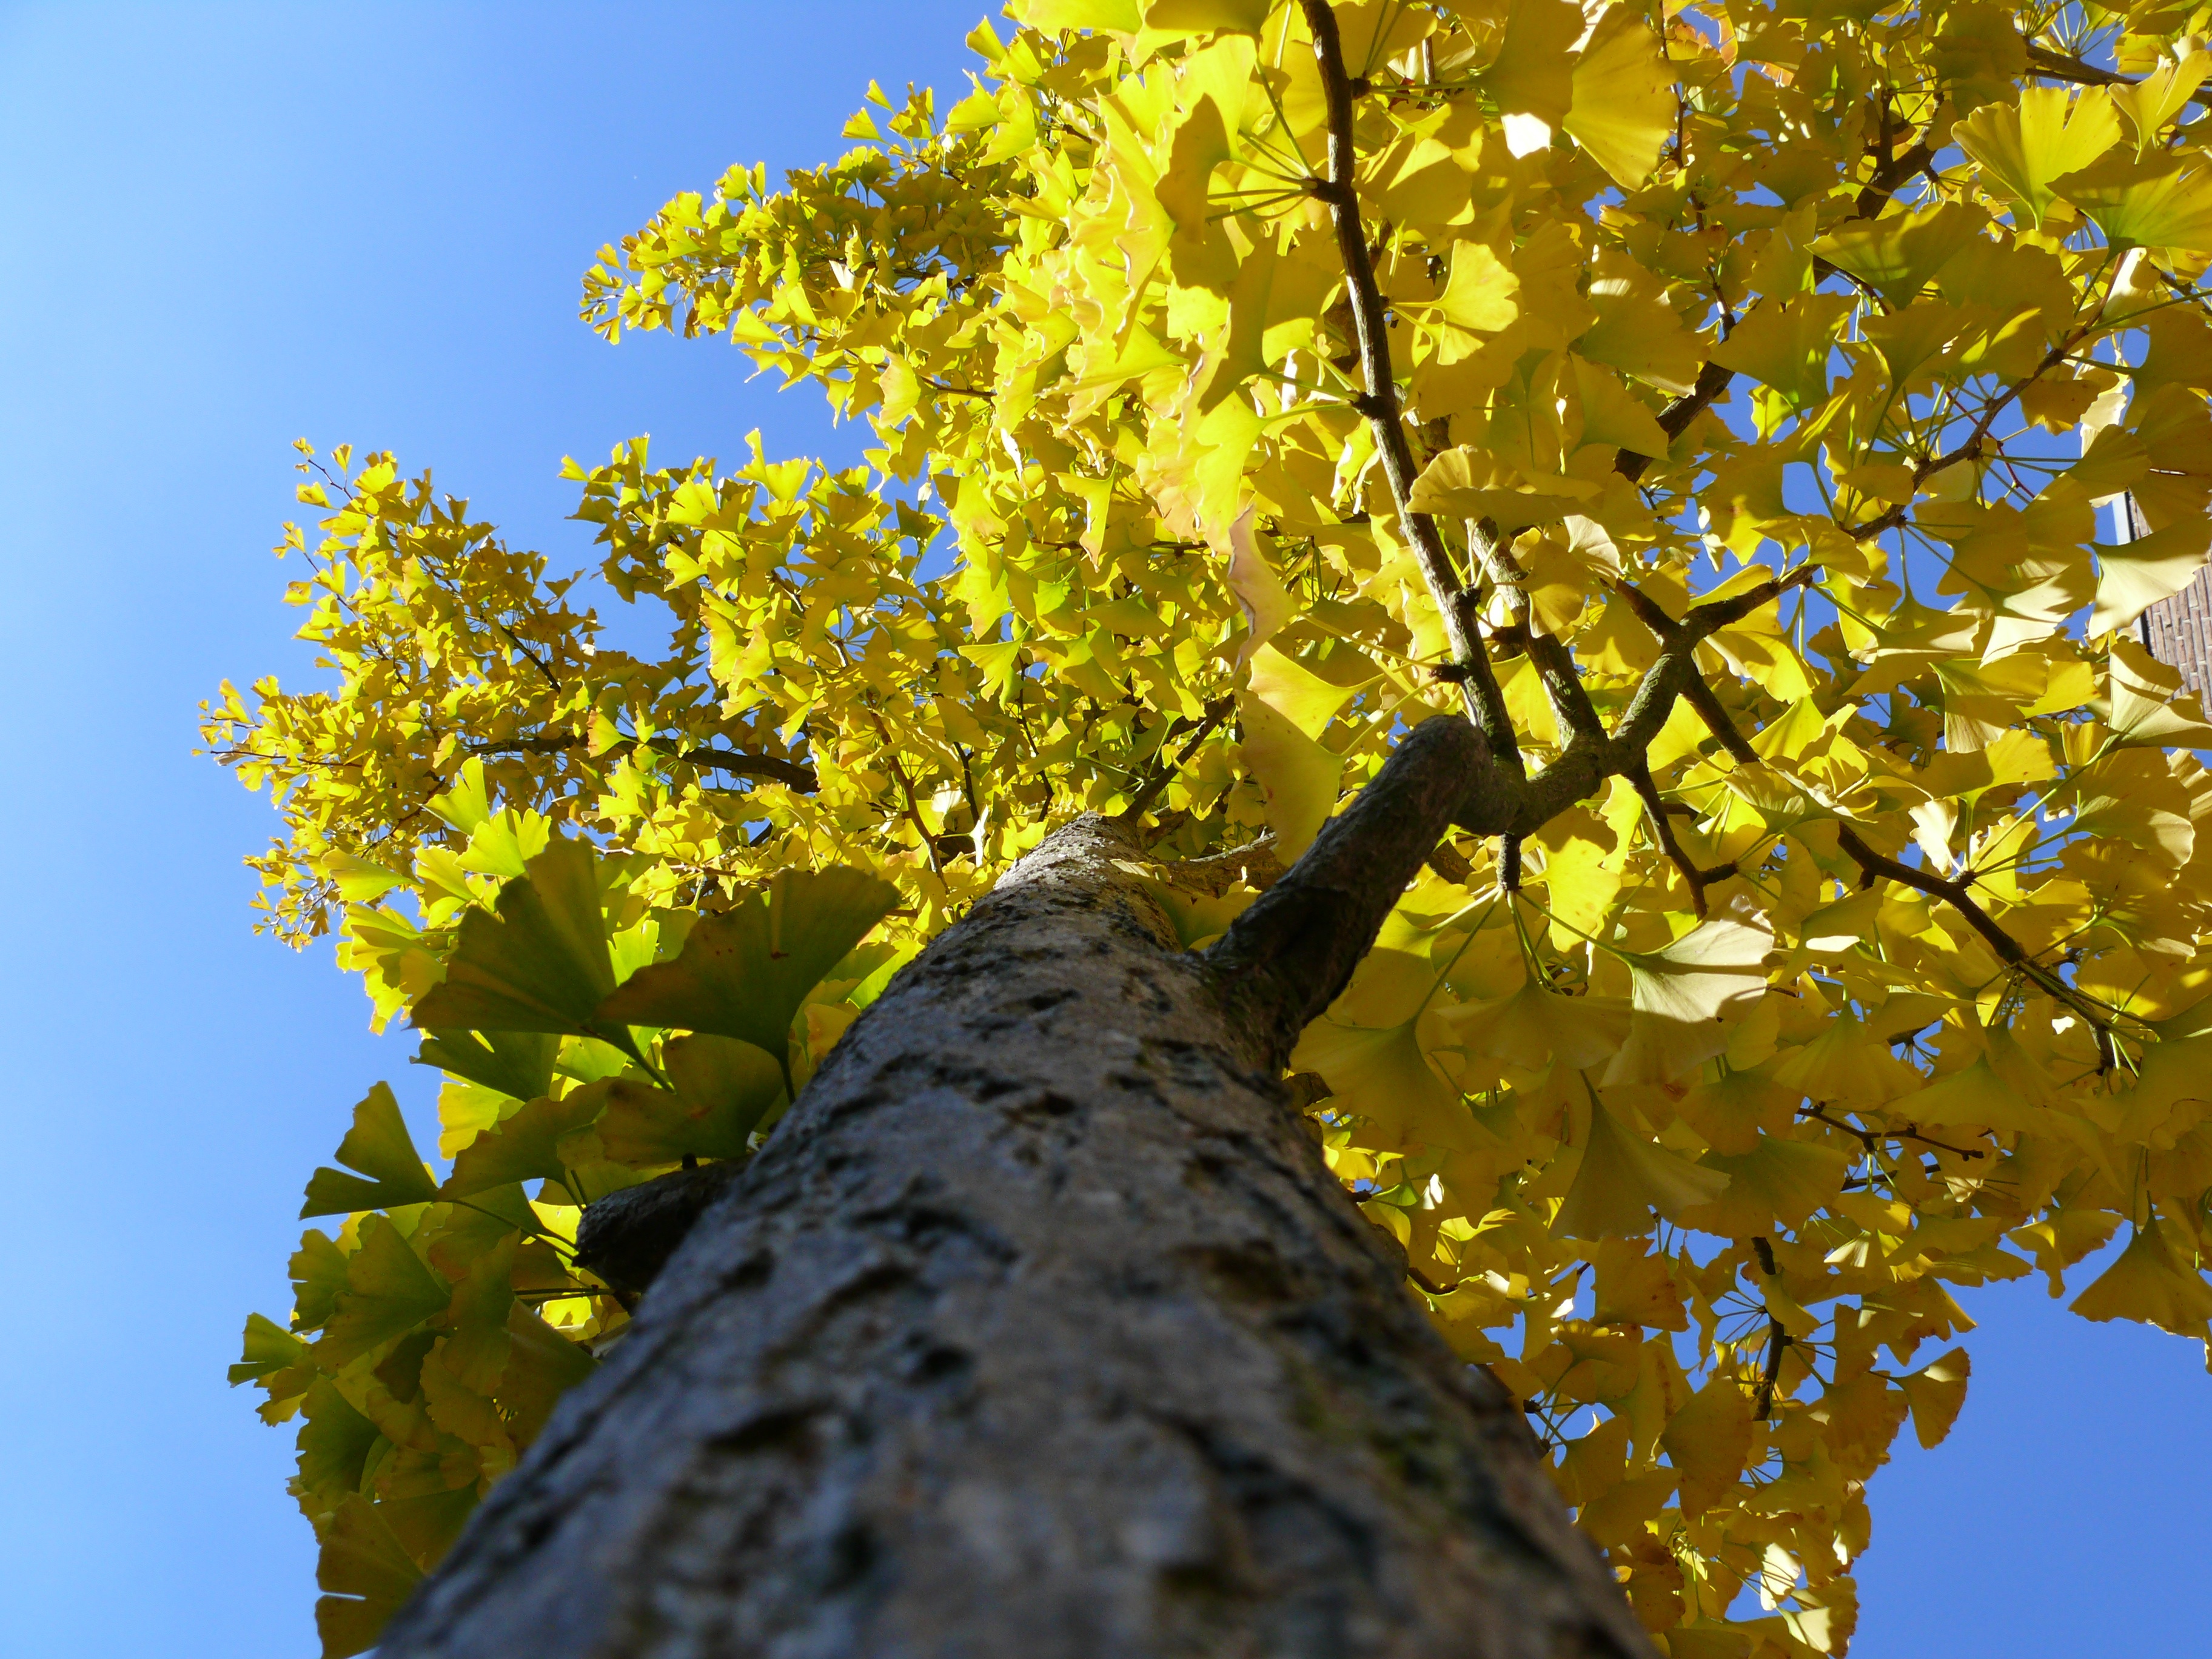
tree, nature, branch, plant, sunlight, leaf, flower, green, produce, autumn, yellow, season, maple tree, deciduous, flowering plant, maidenhair tree, woody plant, land plant